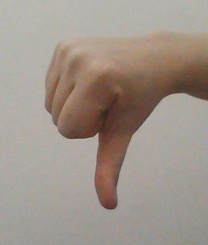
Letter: waw